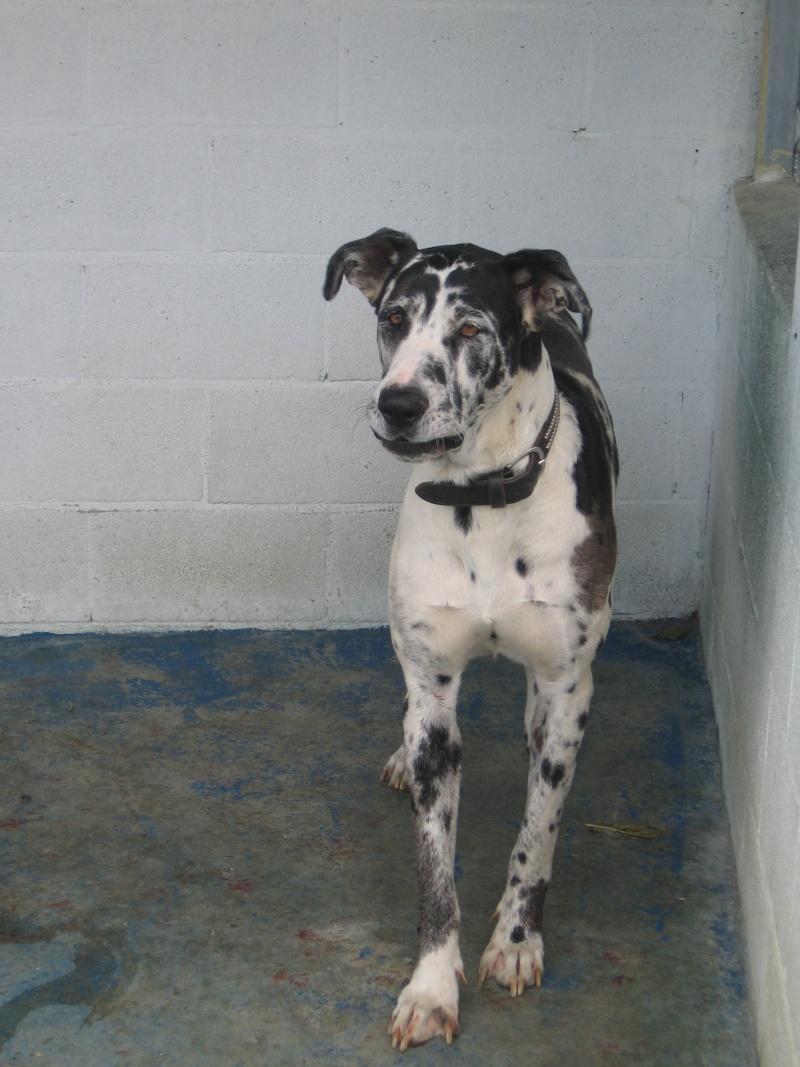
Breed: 206-n000035-Great_Dane